Huang Tingjian

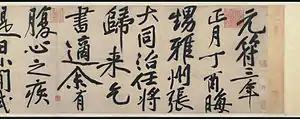
"Scroll for Zhang Datong", A.D. 1100, a canonical work of Chinese calligraphy in the Princeton University Art Museum

Huang Tingjian is noted for his prodigious talent in terms of his vast knowledge of Classical Chinese poetry and literature. He is famous both for the calligraphy and the poetry of his work "Wind in the Pines Hall", which survives in the Palace Museum, Taipei.